Montferrat

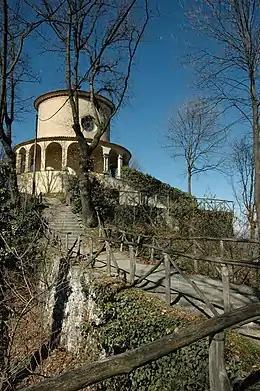
Paradise Chapel at the Sacro Monte di Crea

Artists active in the Montferrat include Gian Martino Spanzotti of Casale and Andrea Pozzo, Renaissance painter and architect active in the 17th century, the painter Pier Francesco Guala; Macrino d'Alba, a contemporary of Spanzotti, whose works are in private and public collections in the United States and Turin. His most important works can, however, identify a triptych housed in the castle of Camino, a "Madonna Enthroned" kept in the Sanctuary of the Sacro Monte di Crea, another "Madonna" in the church of St. John the Baptist to Alba and a "Marriage of St. Catherine" that adorns the church of Neviglie in the Langhe. Guglielmo Caccia, nicknamed "The Moncalvo", executed works such as a "Redeemer" statue from the Museum of Asti and "Resurrection" in the cathedral; several of his paintings can be found in the parishes of Grazzano Badoglio, Villadeati, Casale Monferrato, San Salvatore Monferrato, Moncalvo and Castagnito.